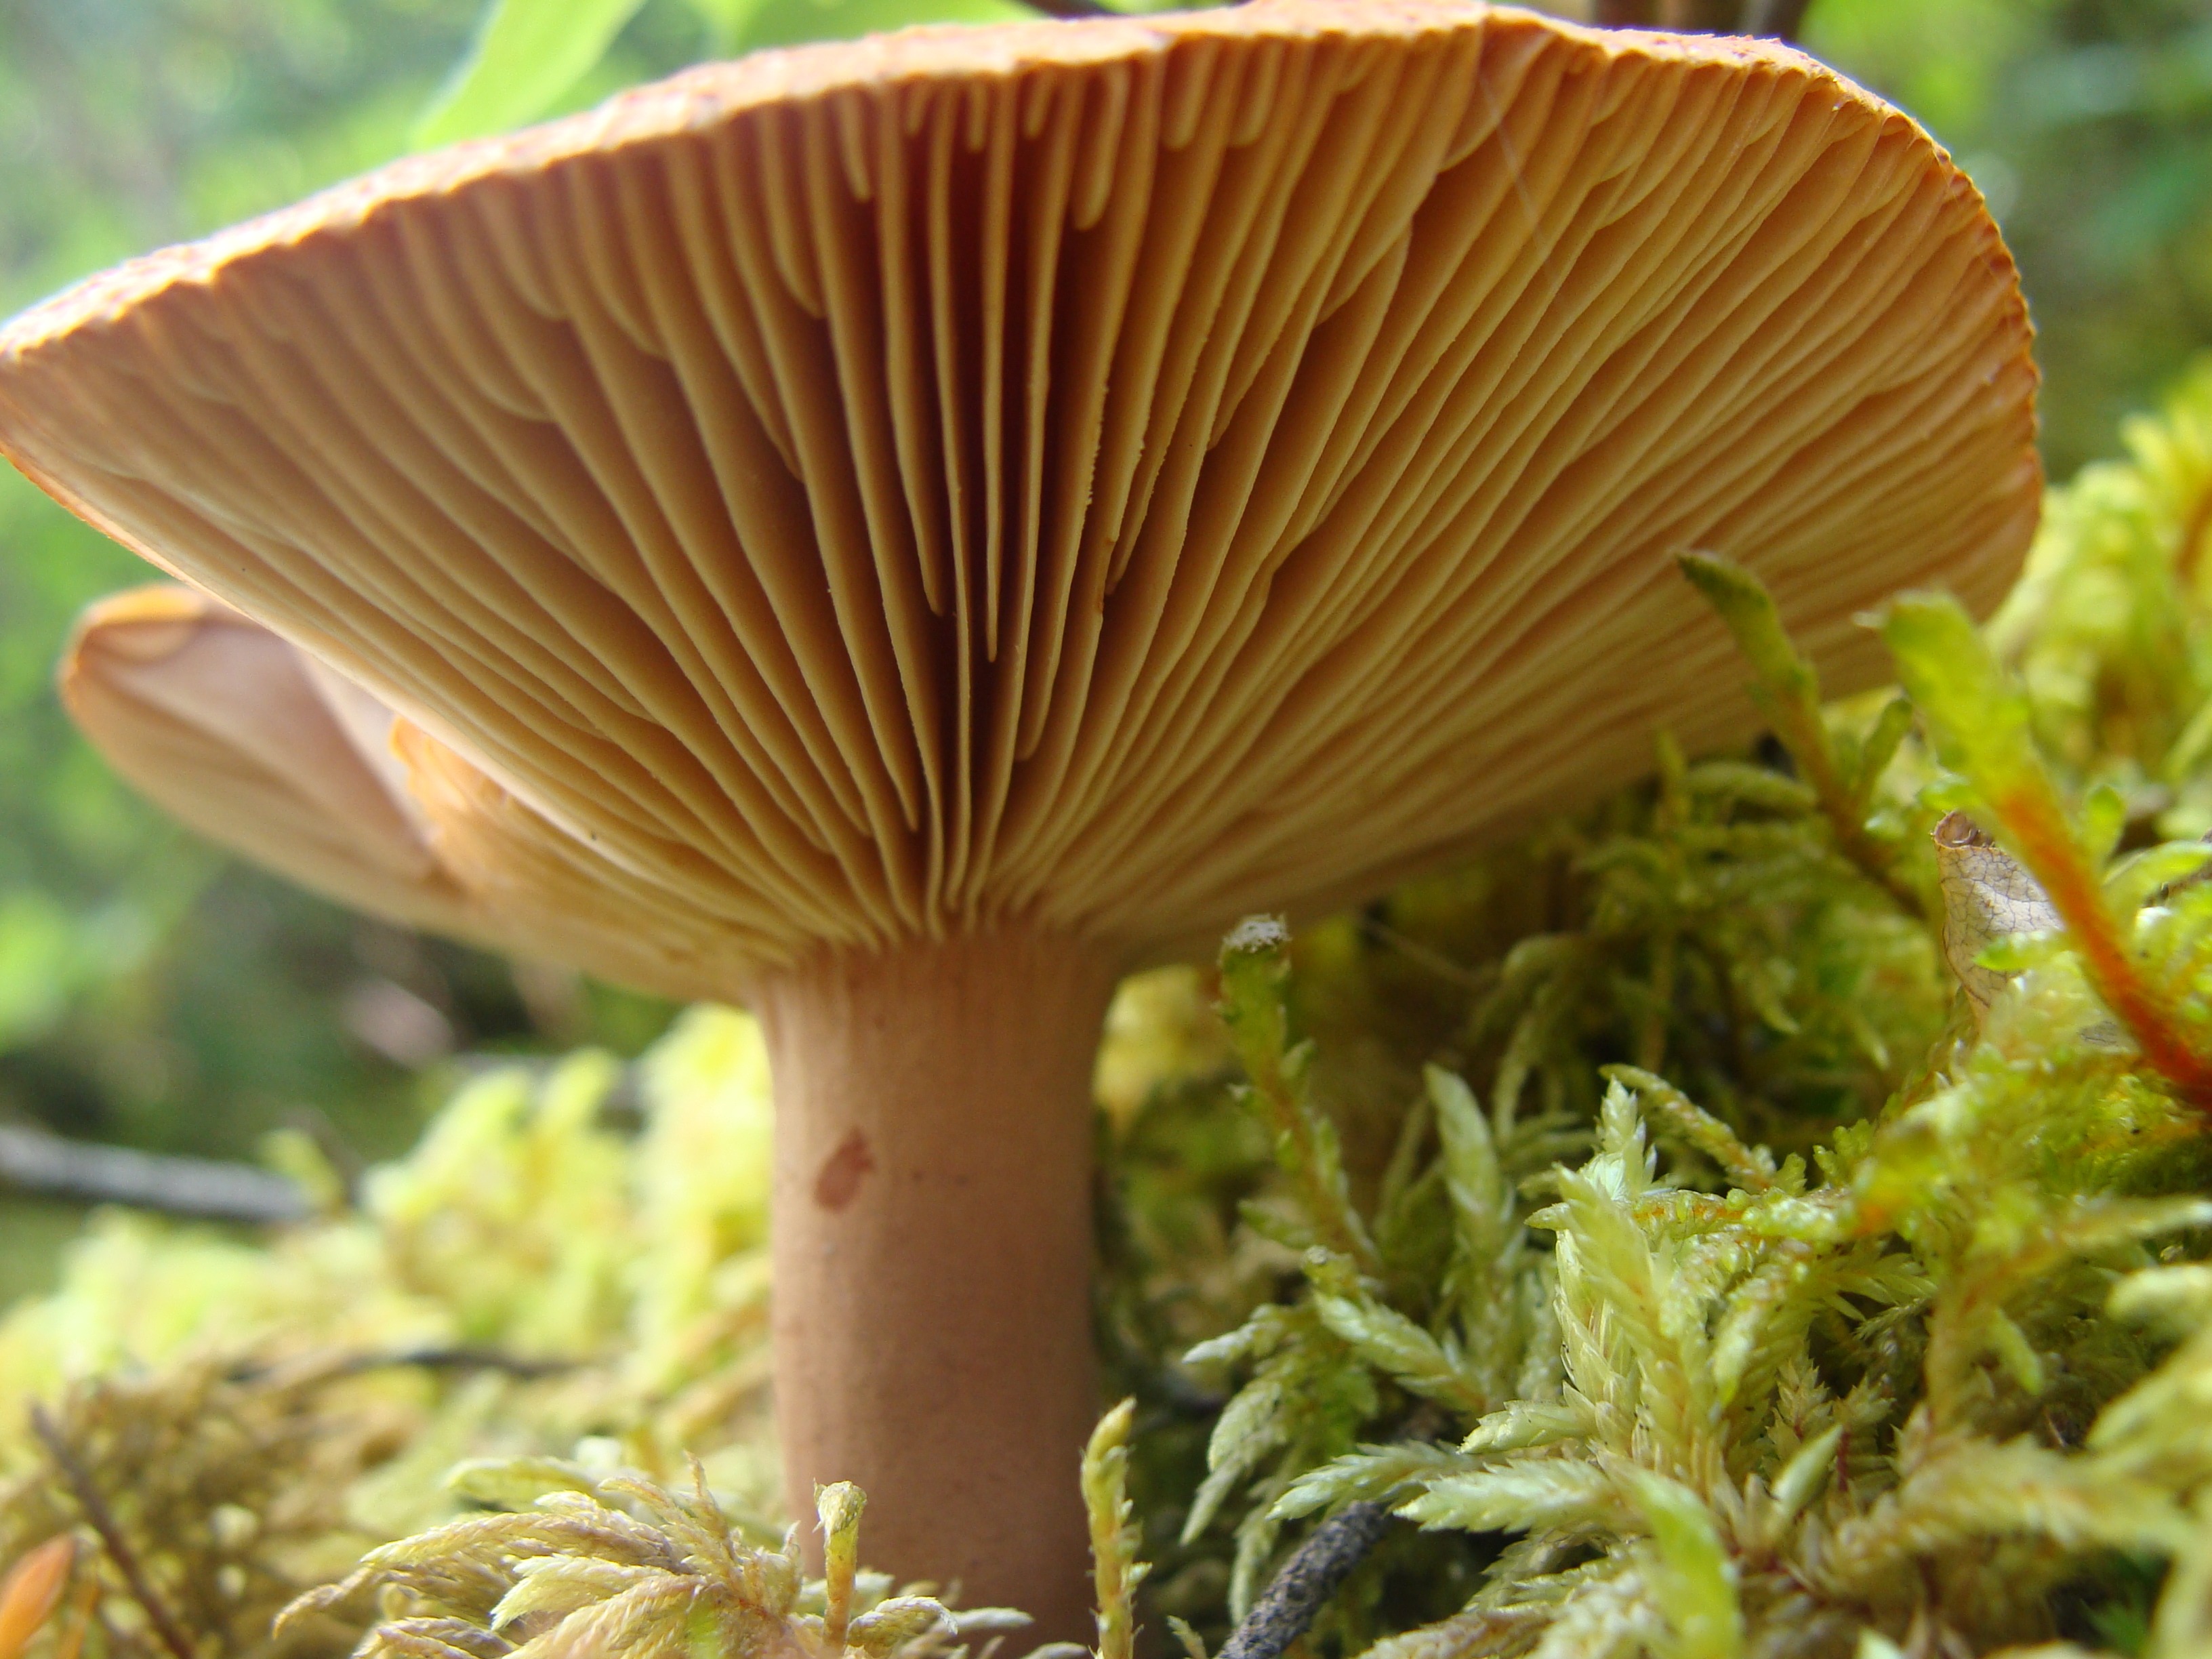
growth, white, leaf, flower, wild, macro, fresh, botany, mushroom, flora, still life, fauna, greenery, close up, fungus, fungi, mushrooms, growing, forests, big, large, gardens, patterns, agaric, macro photography, light brown, leaves background, oyster mushroom, edible mushroom, medicinal mushroom, agaricaceae